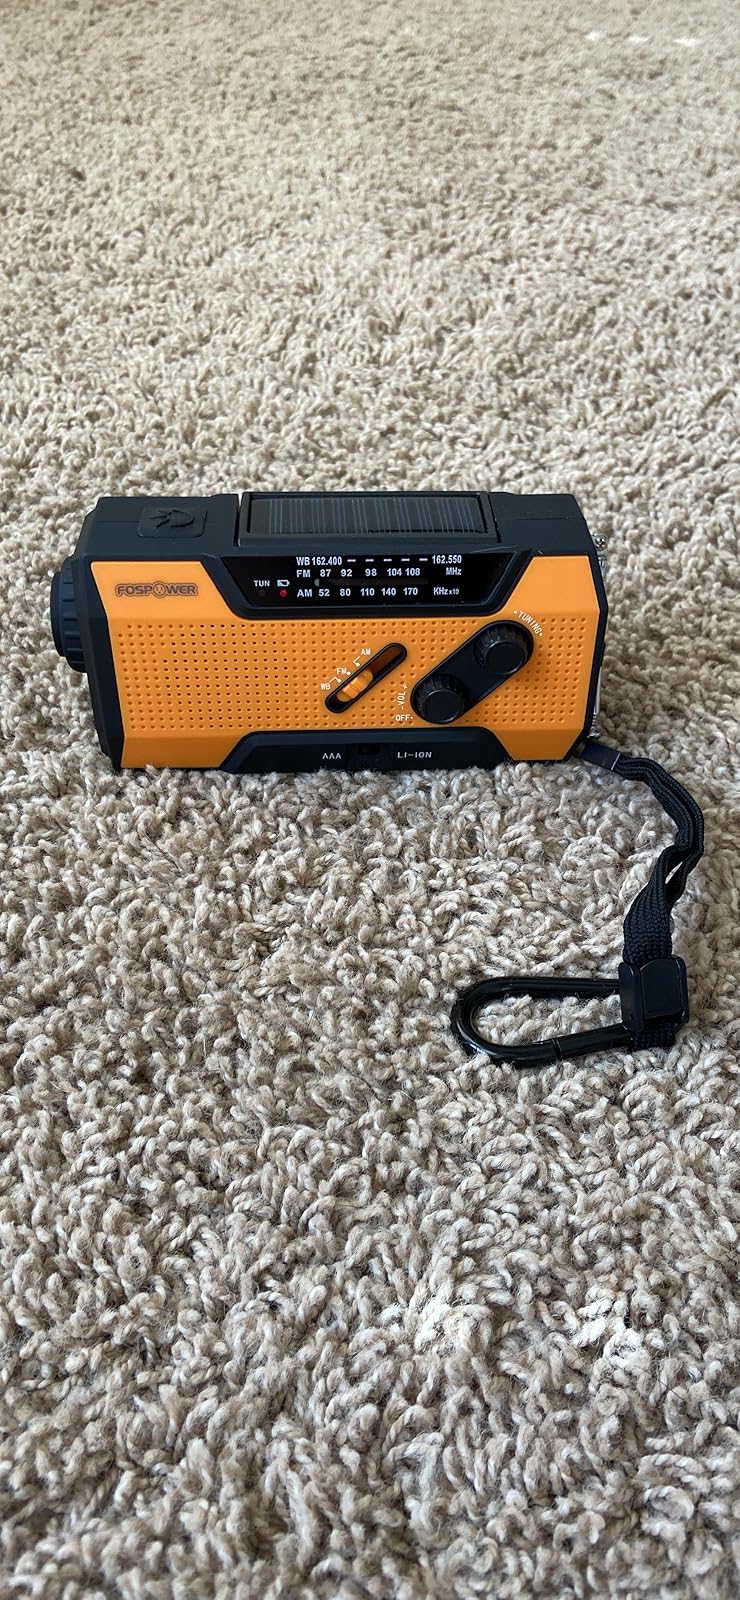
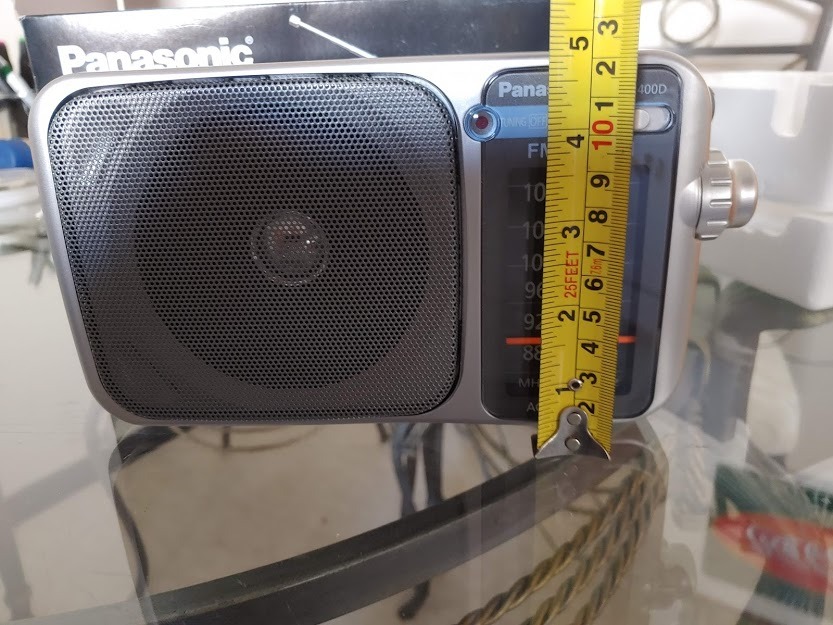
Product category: radio
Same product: no